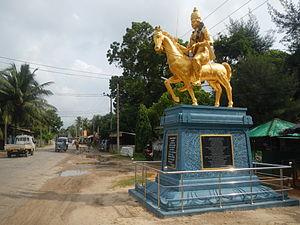
Cankili II, de son nom royal Cekaracacekaran IX, est le dernier roi du Royaume de Jaffna, dans l'actuel Sri Lanka. Il fait partie de la dynastie Ârya Chakravarti.
La dynastie Ârya Chakravarti est une dynastie hindou qui régna sur le Royaume de Jaffna pendant quatre siècles.